Gate Petroleum

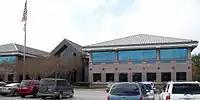
Corporate HQ in Mandarin

Filling stations and convenience stores are still the core business of the company, which operates from a corporate headquarters in Mandarin. Elkins Constructors built the facility in 1999.